Khutba wa sikka

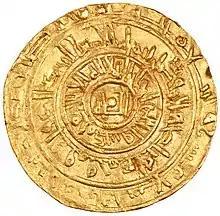
Fatimid-style gold dinar from the Mirdasid Emirate of Aleppo, citing the Fatimid caliph al-Zahir as suzerain of the emir Salih ibn Mirdas, and naming the latter's son, Thimal, as his successor

In the Islamic world, the term referred to the two key attributes of sovereignty: minting coins (especially of gold or silver) in one's own name, and being named in the , the sermon that precedes the Friday prayer.